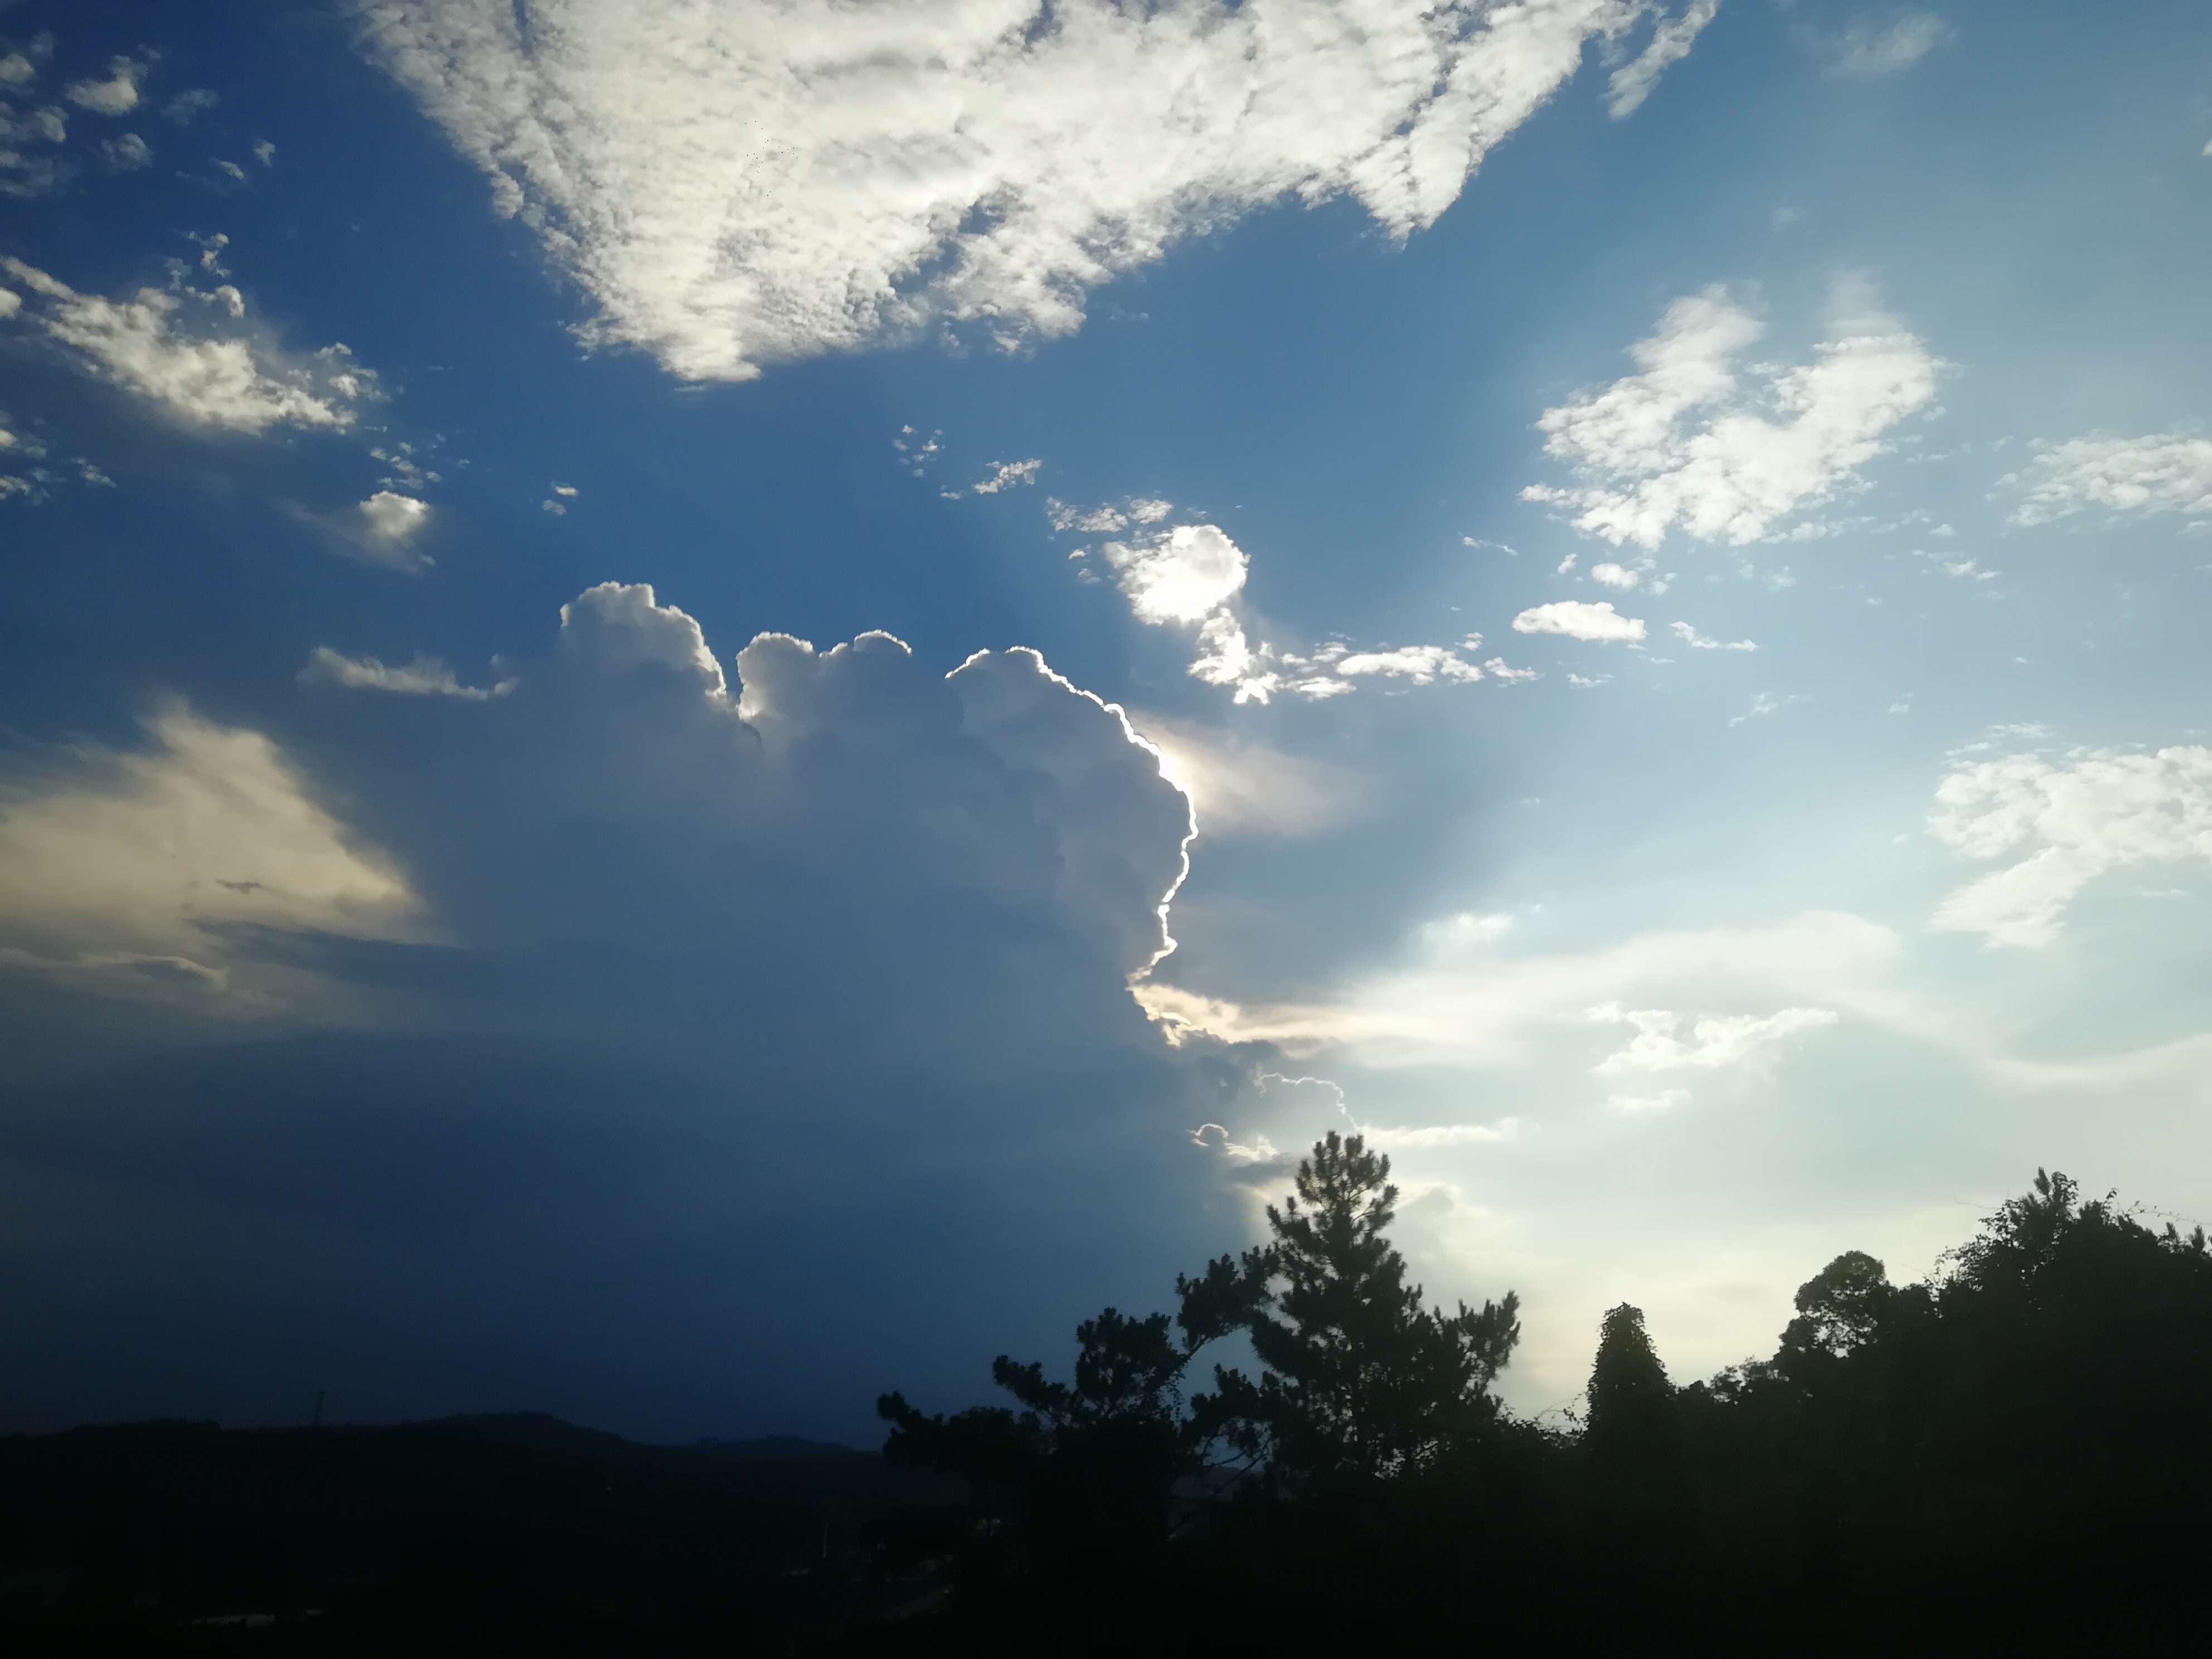
sky, cloud, sunlight, fujian, zhangzhou, Changtai, sun, atmosphere, plant, ecoregion, nature, natural environment, tree, afterglow, world, natural landscape, dusk, cumulus, biome, atmospheric phenomenon, sunrise, astronomical object, horizon, landscape, sunset, rural area, grassland, calm, darkness, space, electric blue, meteorological phenomenon, evening, dawn, midnight, hill, storm, backlighting, night, forest, heat, grass, ocean, celestial event, silhouette